Sanyi

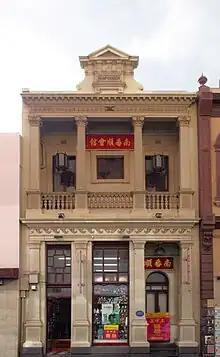
The Num Pon Soon building in Chinatown, Melbourne. The Num Pon Soon Society is a district society, a benevolent association aimed at supporting Sanyi immigrants to Melbourne during the Victorian gold rush.

Most of the Chinese immigrants to the United States in the late 19th century and early 20th century came from eight districts in the Pearl River Delta, including the three districts of Sanyi, together with the four districts of Siyi to the southwest and the district of Zhongshan.